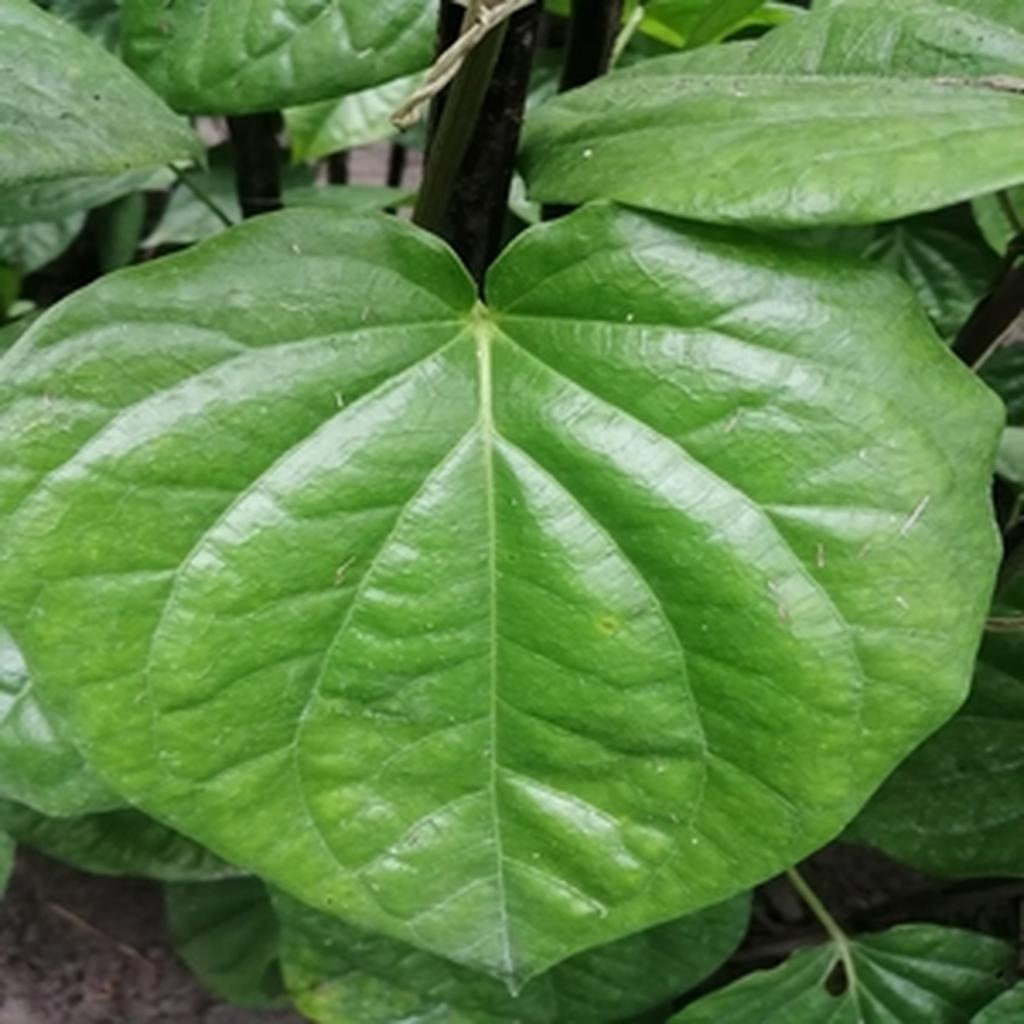
Label: Healthy_Leaf